1001 Movies You Must See Before You Die

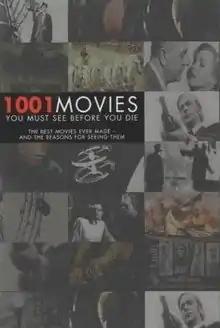
The cover of the 2003 edition,with stills from "Blade Runner", "", "Bride of Frankenstein", and more

1001 Movies You Must See Before You Die is a film reference book edited by Steven Jay Schneider with original essays on each film contributed by over 70 film critics. It is a part of a series designed and produced by Quintessence Editions, a London-based company, and published in English-language versions by Cassell Illustrated (UK), ABC Books (the publishing division of Australian Broadcasting Corporation), and Barron's (US). The first edition was published in 2003. The most recent edition was published on